The Exterminators (comics)

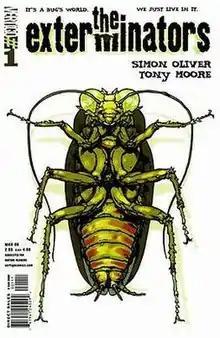

The Exterminators is an American monthly comic book series, published under the Vertigo imprint by DC Comics. The comic was created by writer Simon Oliver and artist Tony Moore and follows the employees of the Bug-Bee-Gone extermination company. The book is notable for its graphic and darkly humorous take on the extermination business. The first issue was released on January 4, 2006 and the series finished at issue #30, initially been envisioned as a 50-issue series.